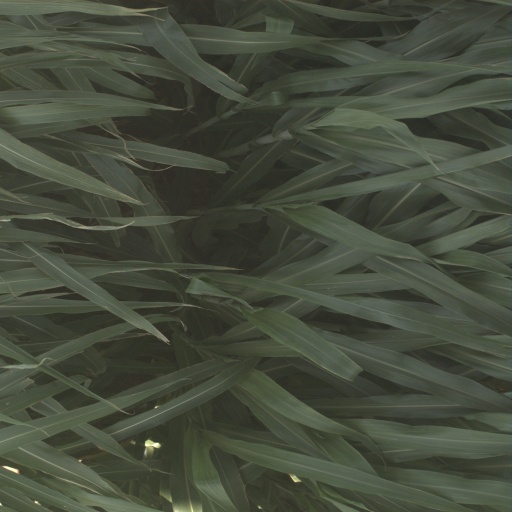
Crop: sorghum